Valerius de Saedeleer

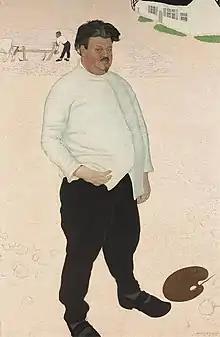
Gustave Van de Woestyne – Portrait of Valerius De Saedeleer 1914.

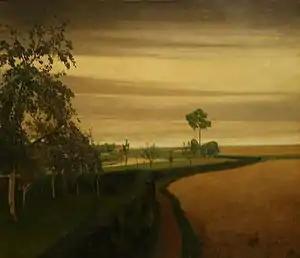
The end of a gloomy day

Valerius de Saedeleer was born in Aalst, Belgium, as the son of a small businessman who operated a soda and soap making factory. As a result of conflicts with his parents and problems at school, he left school at age fifteen and was forced by his father to study an acceptable profession. To this end, he was employed as an apprentice at a Ghent weaving workshop and took classes in weaving at an industrial school in Ghent. Without his parents' knowledge he enrolled at the Academy of Fine Arts in Ghent, where he met Théo van Rysselberghe and George Minne.